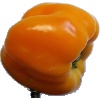
Label: Pepper Yellow 1